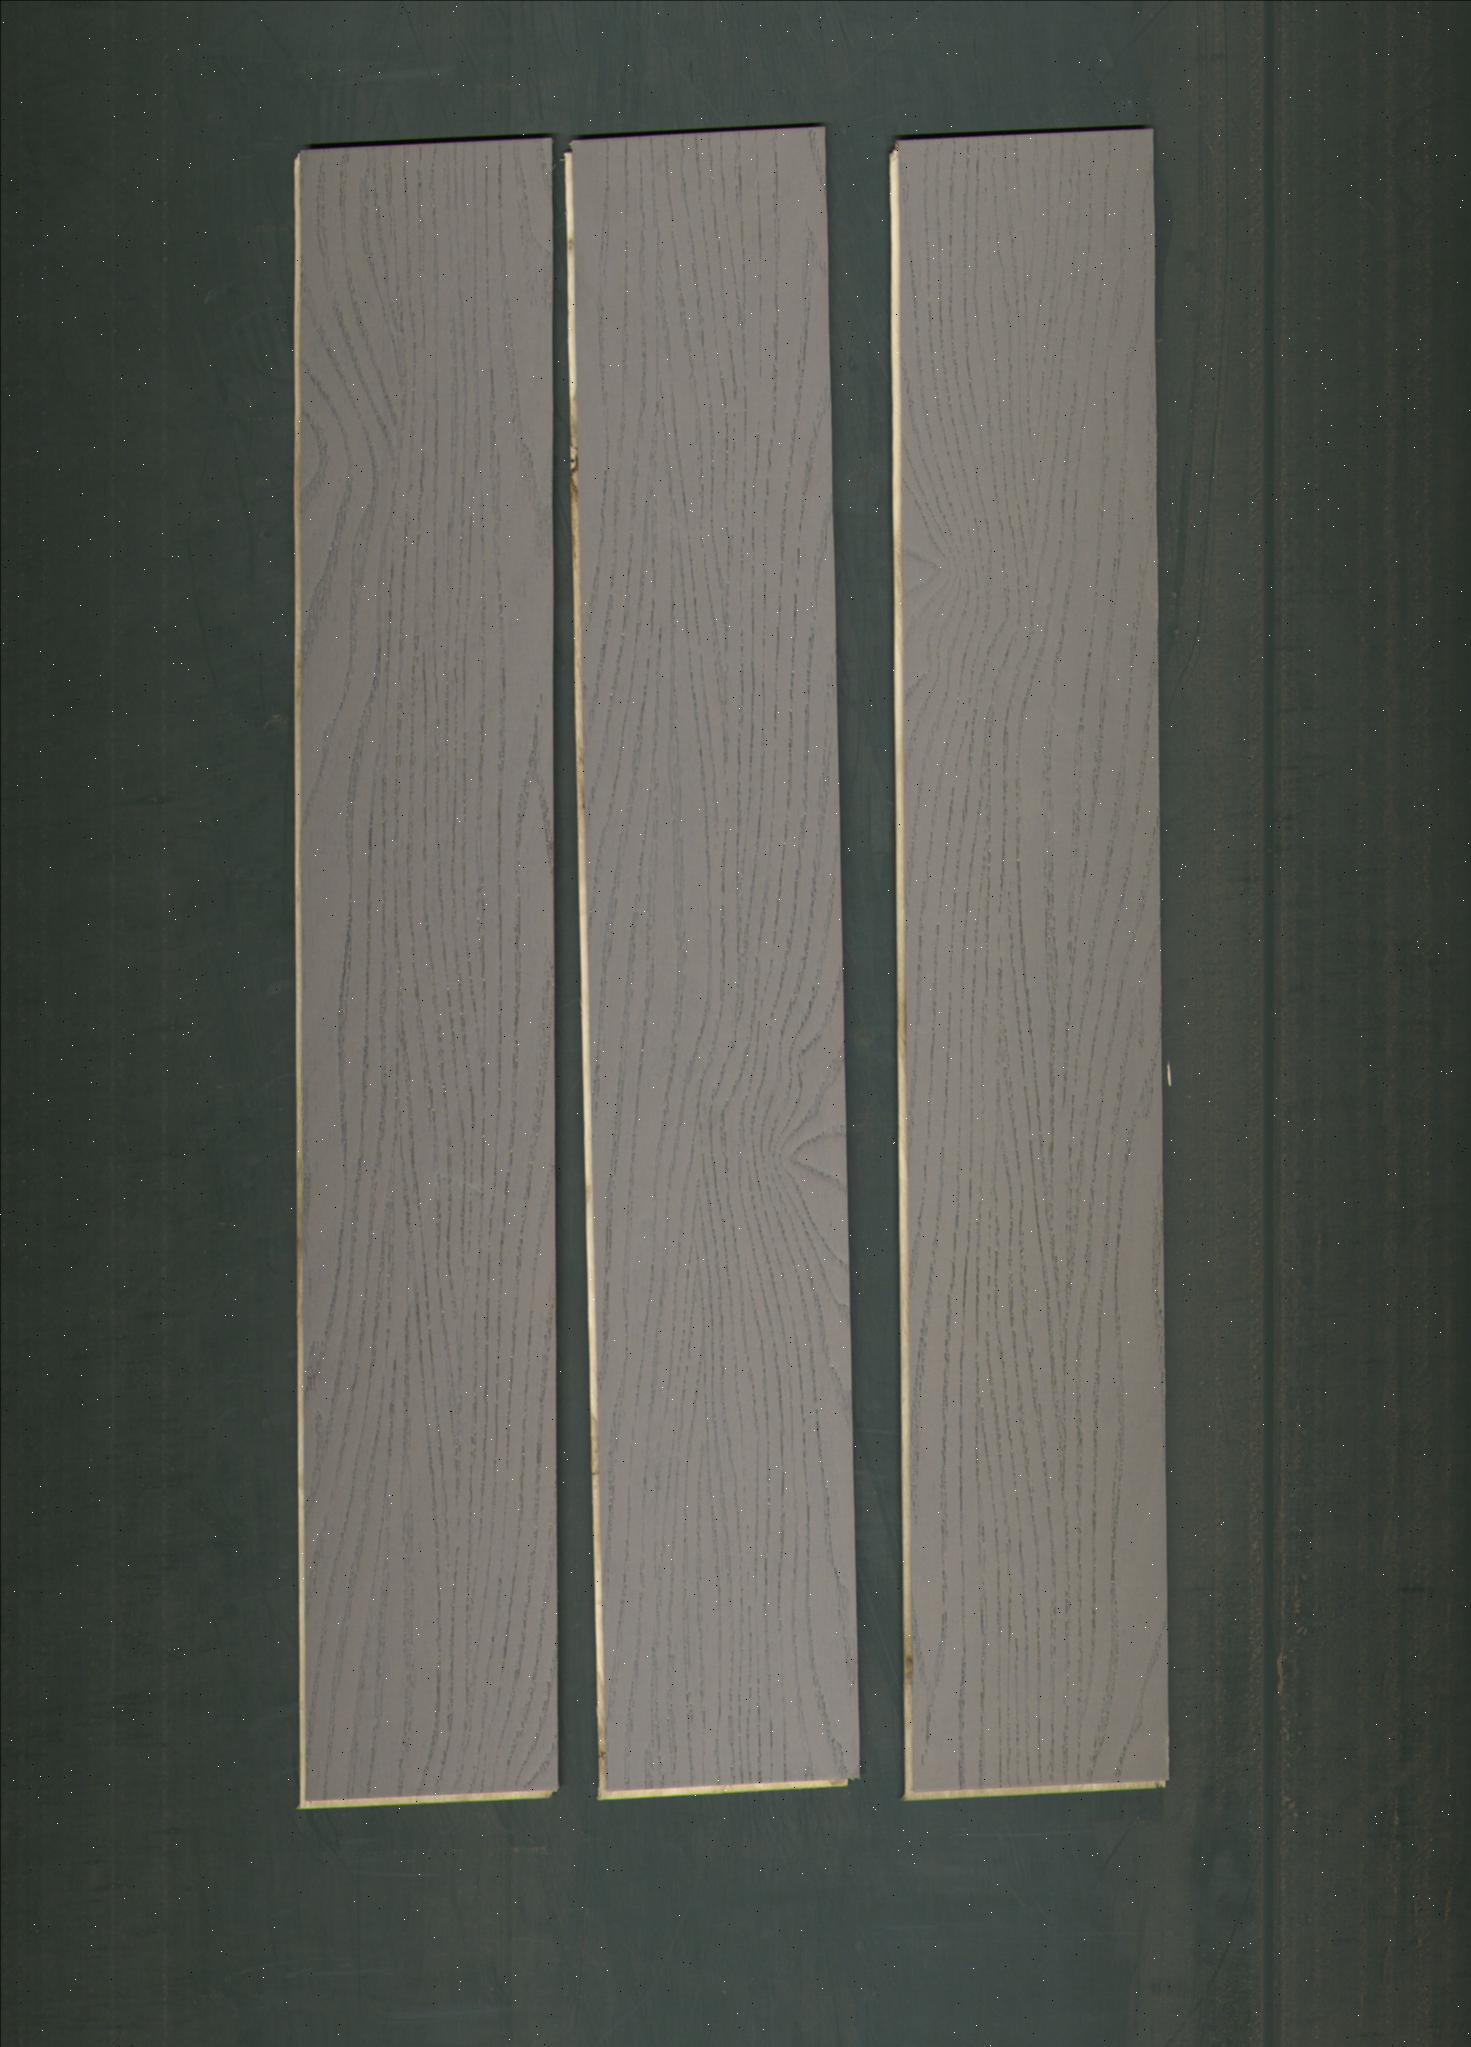
Label: mixers